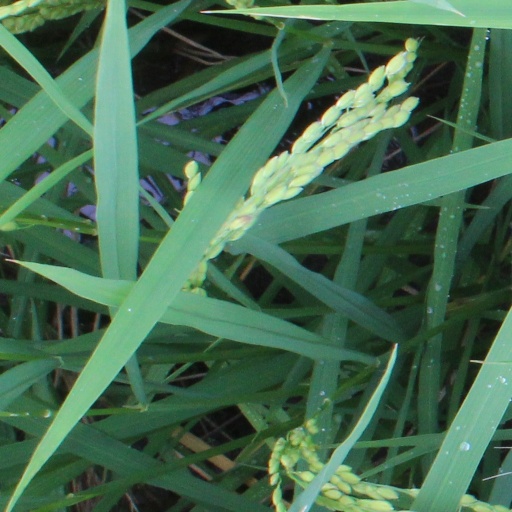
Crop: rice